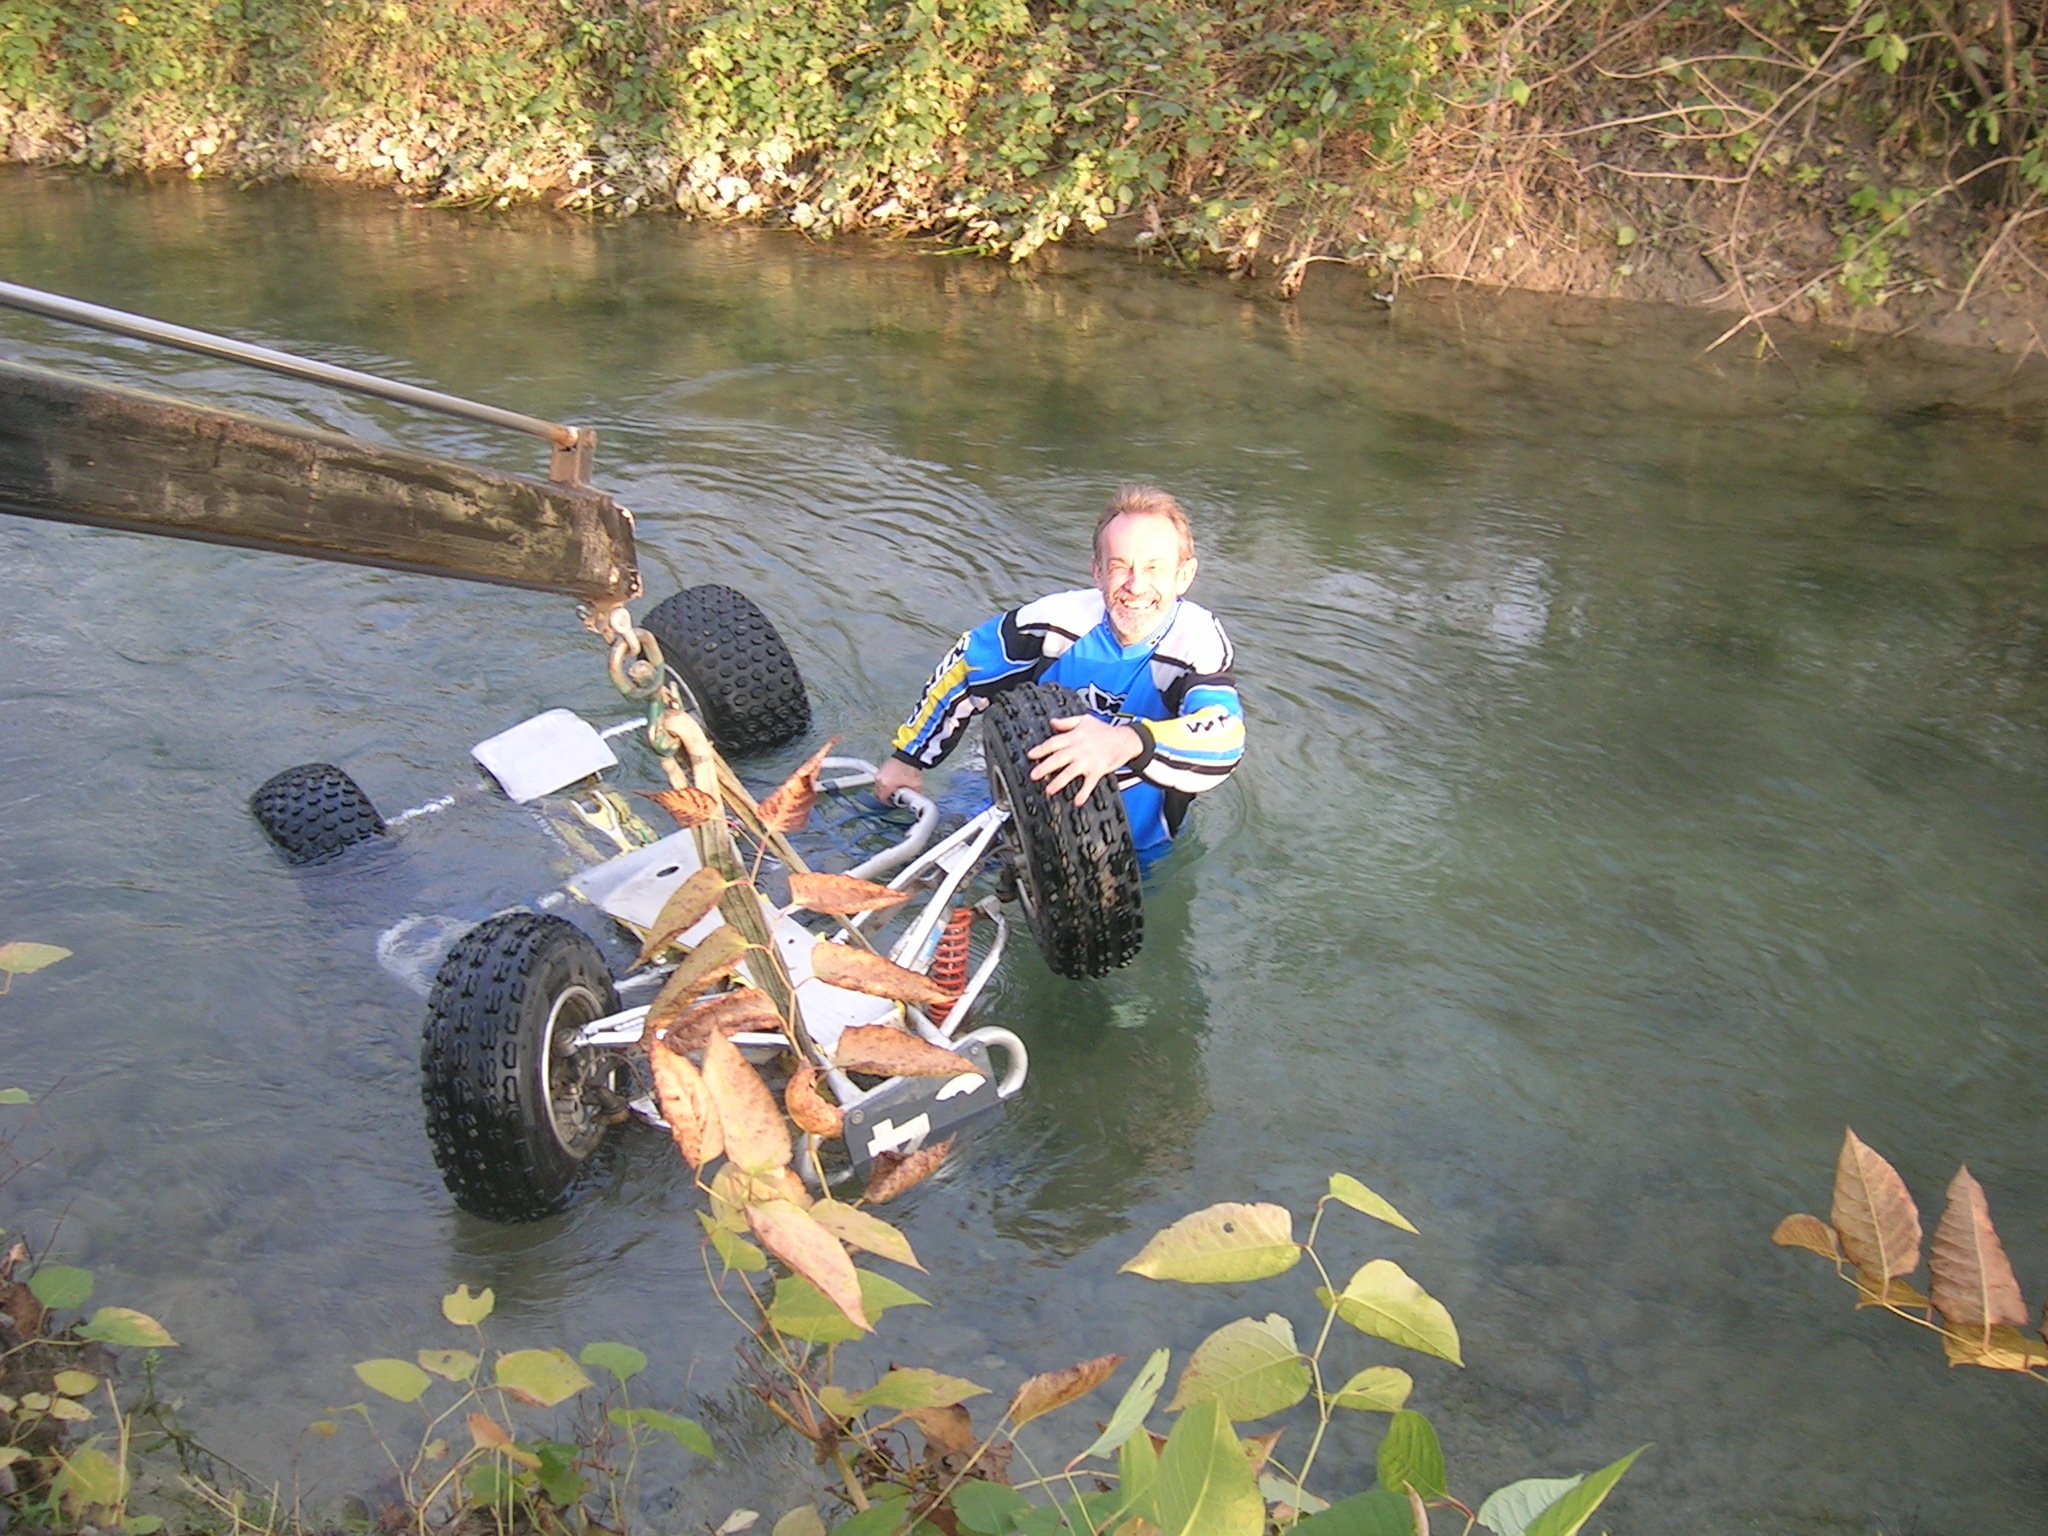
water, wilderness, boat, river, pond, stream, vehicle, jungle, waterway, yamaha, boating, channel, accident, quad, off roading, banshee